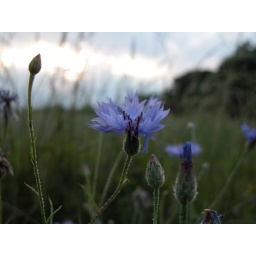
DSCN6997 in a field by the road at days end